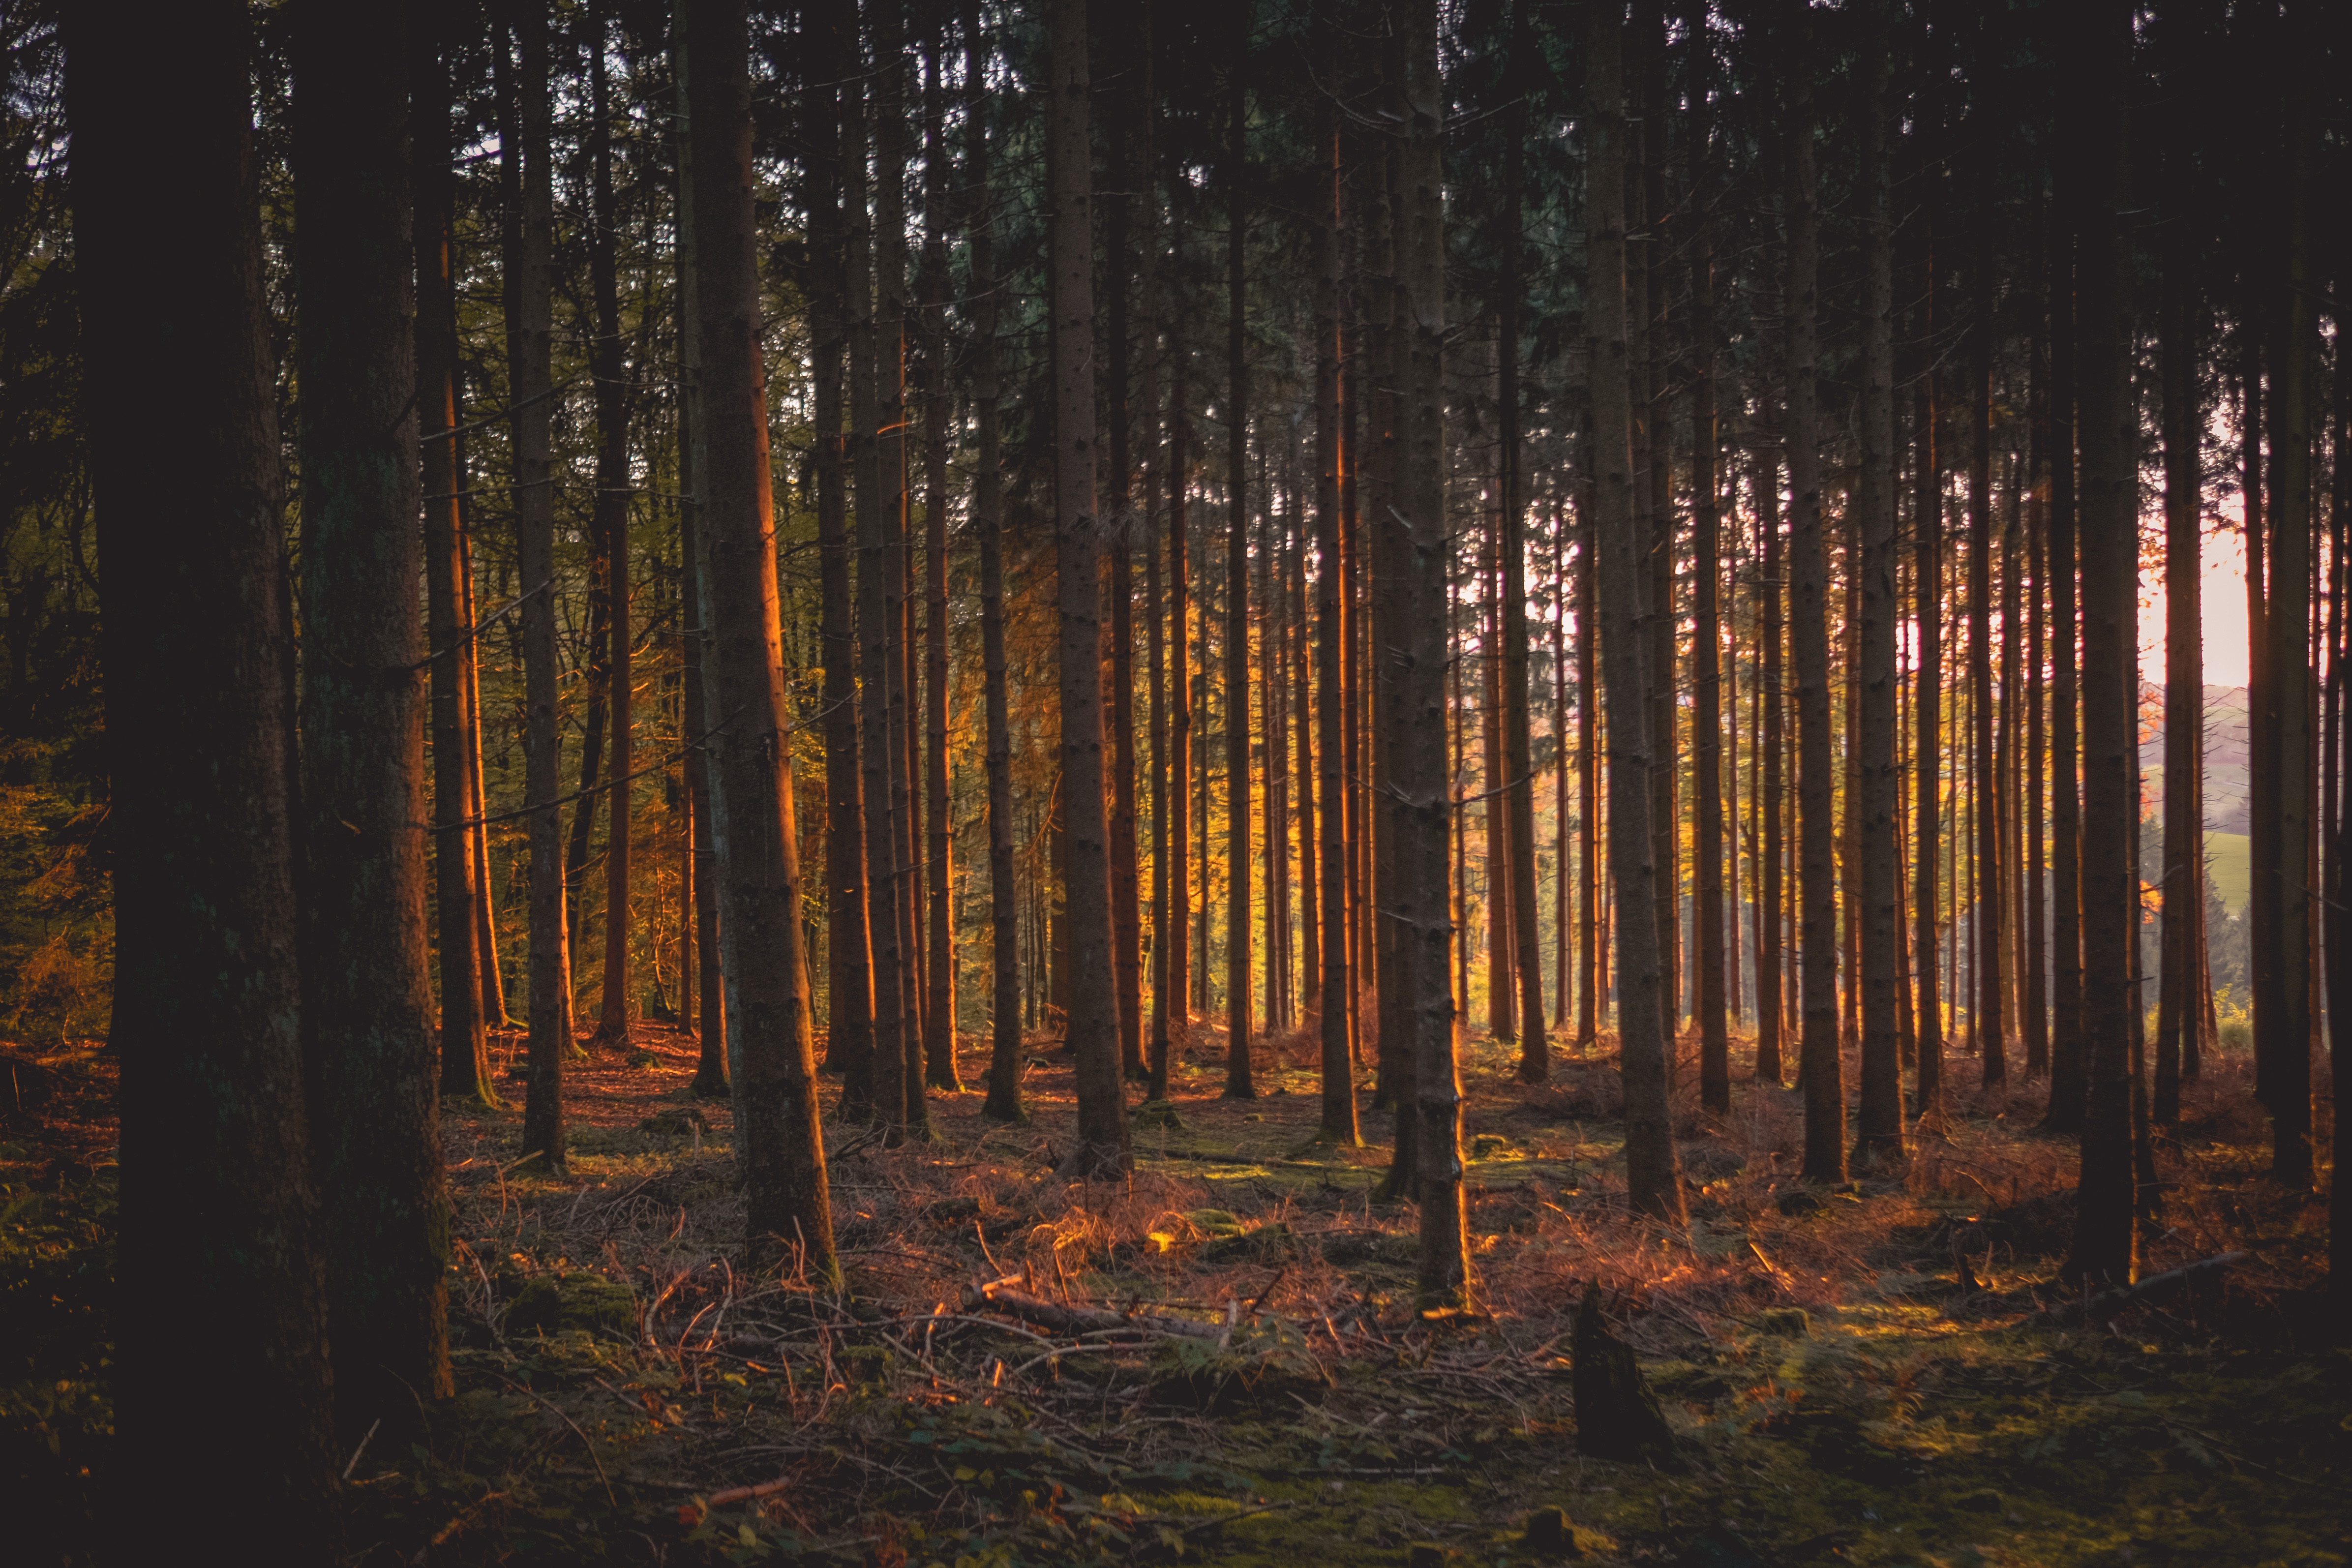
tree, forest, spruce fir forest, nature, natural environment, Northern hardwood forest, woodland, tropical and subtropical coniferous forests, old growth forest, biome, atmospheric phenomenon, temperate coniferous forest, temperate broadleaf and mixed forest, grove, natural landscape, light, sunlight, woody plant, wood, plant, red pine, trunk, morning, sky, atmosphere, branch, valdivian temperate rain forest, pine family, landscape, deciduous, evening, pine, plant stem